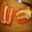
Label: sweet_pepper